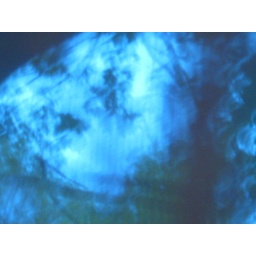
blue under water